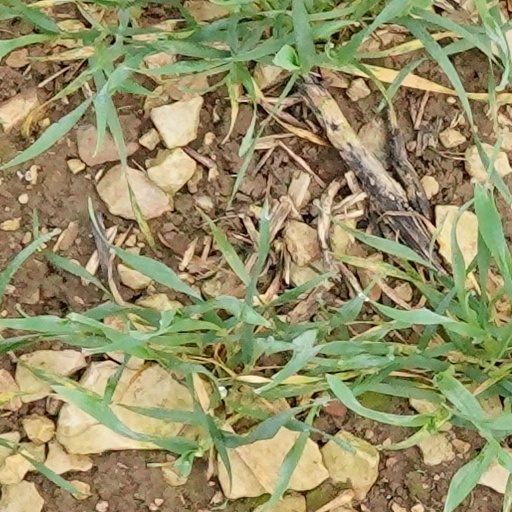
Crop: wheat